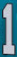
Number: 1